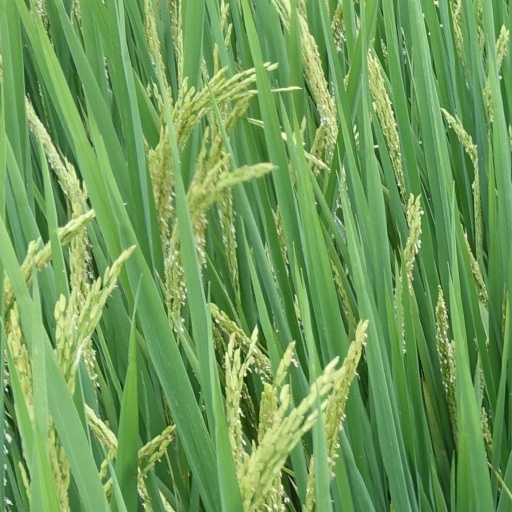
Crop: rice